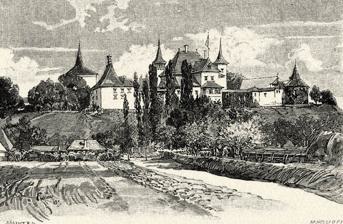
Building: Kornis Castle
Country: Romania
Year built: 1593
Kornis Castle Romanian : Castelul Kornis Hungarian : Kornis-kastély Kornis Castle, vintage engraving Location within Romania General information Architectural style Renaissance Location Mănăstirea , Cluj County Country Romania Coordinates 47°07′06.7″N 23°55′15.9″E / 47.118528°N 23.921083°E / 47.118528; 23.921083 Construction started 1573 Completed 1593 Design and construction Architect(s) Kristof Kereszturi Kornis Castle is a castle begun in the 16th century and located in Mănăstirea village, Cluj County , Romania. It is listed as a historic monument by the country's Culture Ministry . History The main building was built by Kristóf Keresztúri between 1573 and 1593 in the Renaissance style . Over time, the castle was filled with secondary buildings in a quadrilaterally shaped enclosure. After the domain became the property of the Kornis family around 1673, Kornis Gaspar (1641-1683) raised the second floor of the main building on the south side. In 1680, his son, Zsigmond Kornis, renovated the castle. He also repaired the castle after it was damaged during the Curuti uprising in the early 18th century and in 1720 added two new octagonal bastions on the northern side and restored the tower at the castle entrance on the west side. The tower still exists today. During this period the castle rooms were redecorated with frescoed ceilings. The wooden frame works of the top floor and staircase were added, decorated with popular motifs and decorations of Dej volcanic tuff stone were created. During the Second World War part of the castle was destroyed and its collections were burned by the communists or stolen after nationalization. Before the destruction of the castle, the library contained 9,000 volumes, consisting of collections of rare books. It was destroyed together with the extensive natural history collection. The pavilions are now used as a silo, hostel and cultural school destinations. After 1944, only part of the masonry was rebuilt in 1975-76 and Kornis chapel was taken over by the Romanian Orthodox Church . But there was no serious restoration of the castle and the domain, leaving the castle in ruins today. The castle is known for the statues of two unicorns which guarded the entry until recently, when they were removed after a failed burglary attempt. Photo gallery Wikimedia Commons has media related to Kornis castle in Mănăstirea, Cluj . Tower entrance Octagonal fountain Ruins of the castle Coat of arms on one of the buildings Coat of arms Unicorn Coat of arms of the Kornis family Adjacent building References